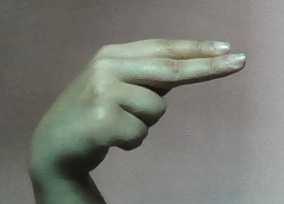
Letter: ain